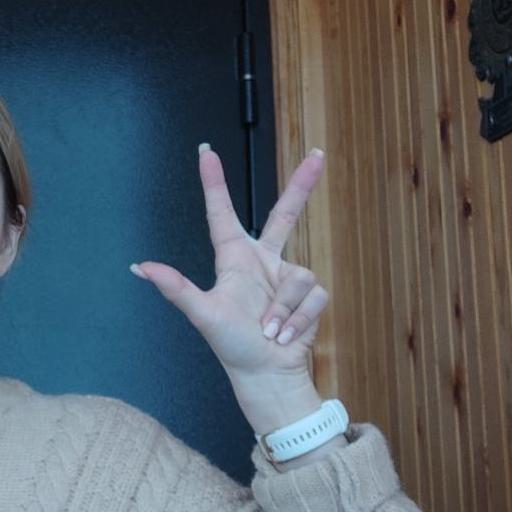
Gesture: three2